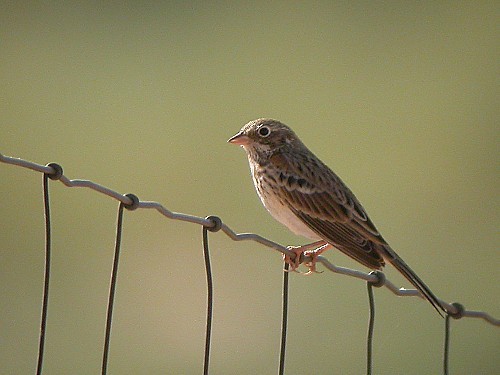
a small bird with brown head back and wings with a white breast and belly.
a small brown bird has a white tummy and black spots on it's feathers.
small bird brown white and black tiny beak black eyesthe bird has a tan belly with brown striped wings, tail and head.
this bird is brown and black in color with a brown beak, and white eye rings.
this bird is brown with white and has a very short beak.
this bird is brown with white and has a very short beak.
this bird has wings that are brown and has a white belly
this white and brown patterned bird has two wingbars and a white throat.
a bird with a mini pointed beak and a speckled crown and nape.
Species: Vesper Sparrow